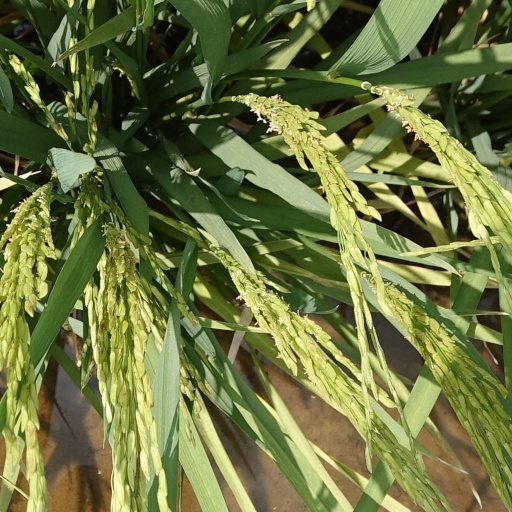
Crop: rice